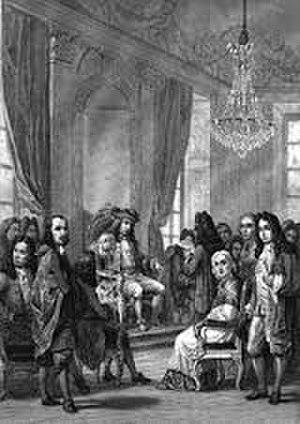
Fondation de l'Académie Française
L'art de la conversation, considéré comme l'un des fleurons de la culture classique française, désigne une pratique développée en France aux XVIIᵉ et XVIIIᵉ siècles, devenue un spectacle pour toute l'Europe et caractérisée par la recherche d'une dimension esthétique et hédoniste dans les échanges mondains. Dans les ouvrages traitant de l'art de la conversation dans la France classique, les auteurs ne délimitent pas cet art protéiforme dans ses formes ou ses codes. L'expression concerne originellement la conversation mondaine, mais ses pratiques et ses valeurs se sont répandues dans l'ensemble de la société cultivée, ont eu une influence importante dans la littérature, et le terme désigne plus généralement un art littéraire au sens classique de ce terme.